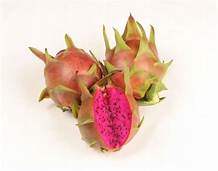
Label: Dragonfruit